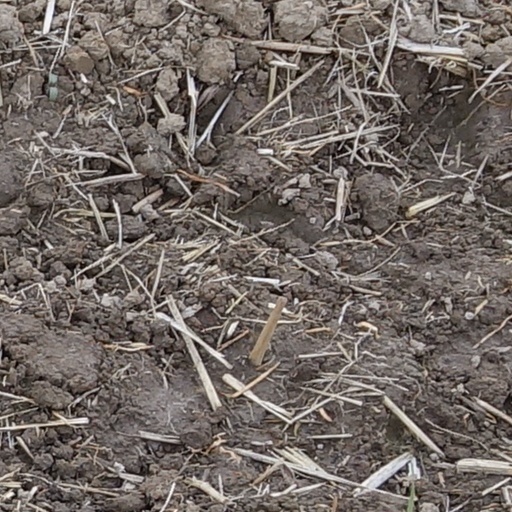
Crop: wheat